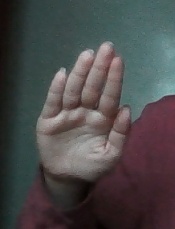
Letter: seen